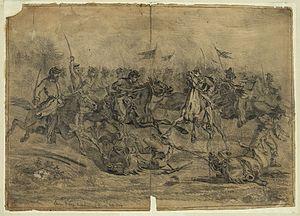
La bataille de Brandy Station est l'un des plus importants combats de cavalerie de la guerre de Sécession. Elle a lieu le 9 juin 1863, faisant partie de la campagne de Gettysburg entre les troupes de l'Union sous les ordres du major général Alfred Pleasonton et celles confédérées sous les ordres du major général J.E.B. Stuart.